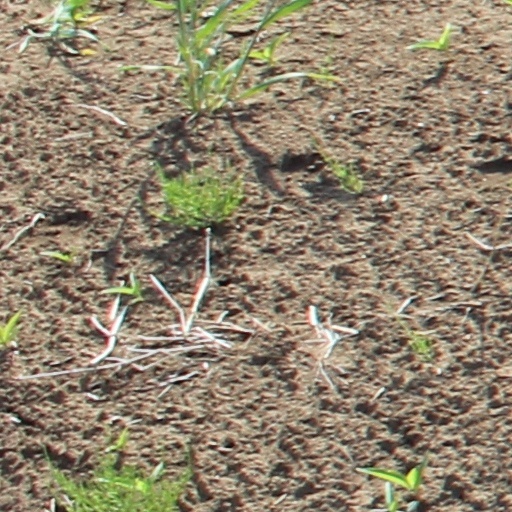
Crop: wheat